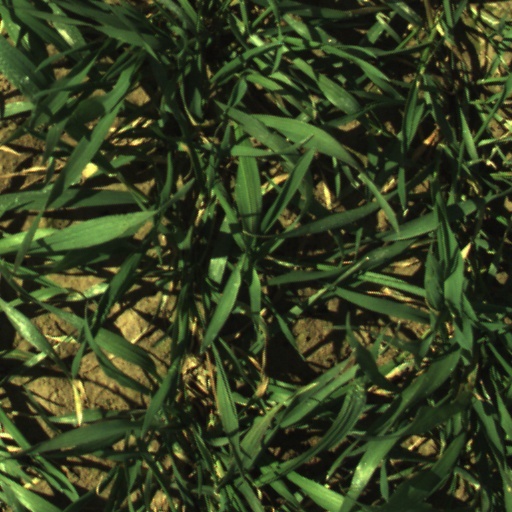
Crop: wheat